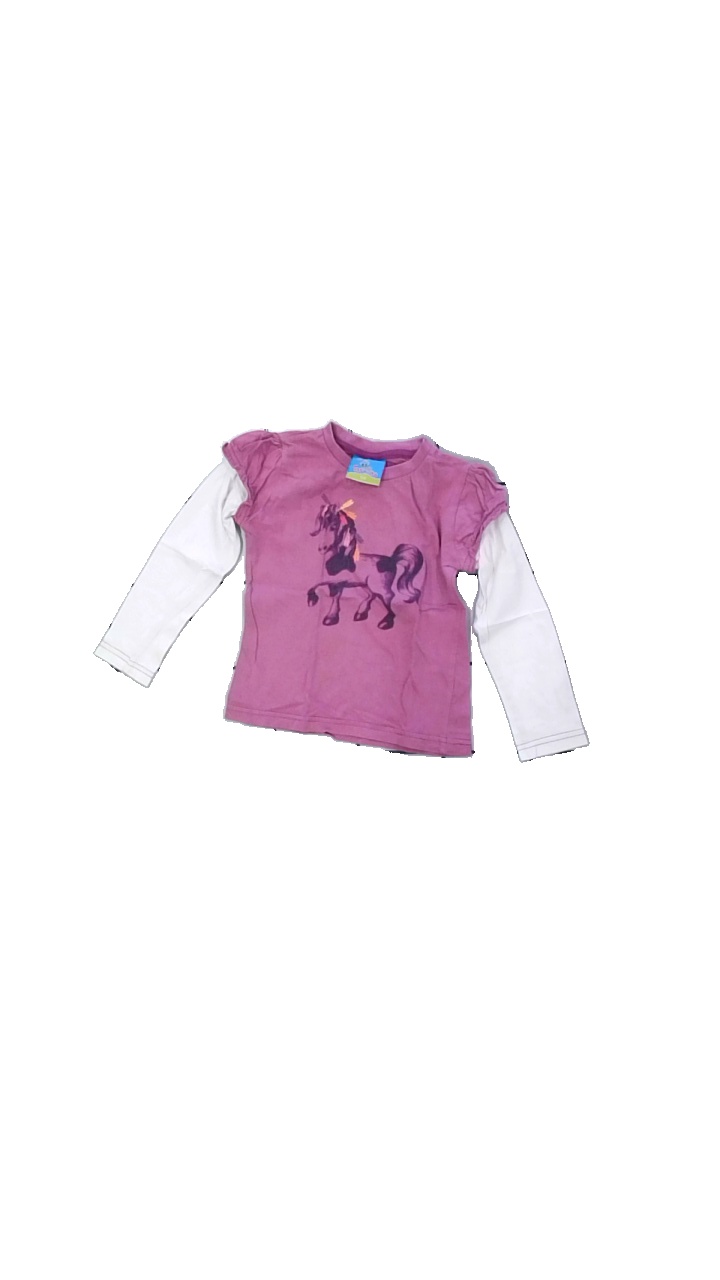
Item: Top (Children)
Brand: Topolino
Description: lila tröja med häst på. stora fläckar fram
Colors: Purple, White, Yellow, Multicolor
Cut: Regular
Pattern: Animal print
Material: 100% cotton
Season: All
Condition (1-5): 3
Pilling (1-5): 5
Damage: fläckar
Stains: Major
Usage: Export
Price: <50